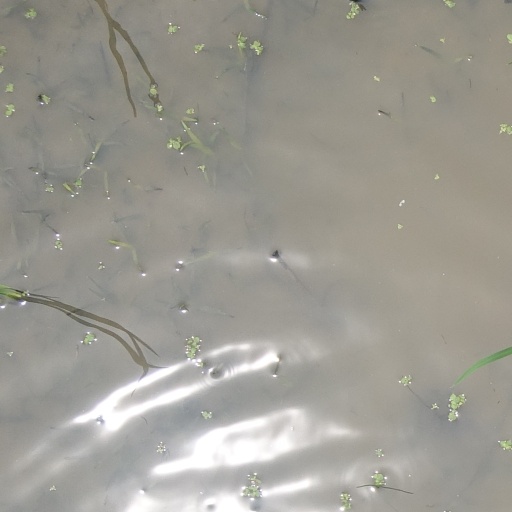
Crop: rice